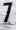
Number: 7